Naissaar

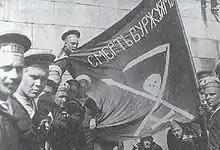
Sailors of the "Petropavlovsk" in Helsinki, 1917

At this point the newly formed Estonian Provisional Government appealed to the German army for assistance. The Republic fought both the Bolsheviks and the Germans alike. However, after German forces occupied the island on 26 February 1918, the Baltic fleet evacuated most of its population, moving towards Helsinki and then to Kronstadt. Thus the "soviet republic" ceased to exist. The few remaining people were imprisoned in the harbor barracks, and military buildings were destroyed. However, some of the sites were rescued by a local forest ranger who disconnected wires to the explosives. A week later, the Bolsheviks ceded the Baltics to the German Empire, in the Treaty of Brest-Litovsk. Stepan Petrichenko became widely known in 1921, as the leader of the Kronstadt uprising against the Bolsheviks, after which he fled to Finland.